Archer Park Rail Museum

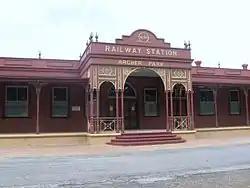
Archer Park Railway Station and Museum, 2009

Archer Park Railway Museum is a heritage-listed former railway station and now transport museum at Denison Street, Rockhampton, Rockhampton Region, Queensland, Australia. It was built from 1897 to 1908. It was known as Archer Park railway station and Rockhampton Central railway station. It was added to the Queensland Heritage Register on 21 October 1992.